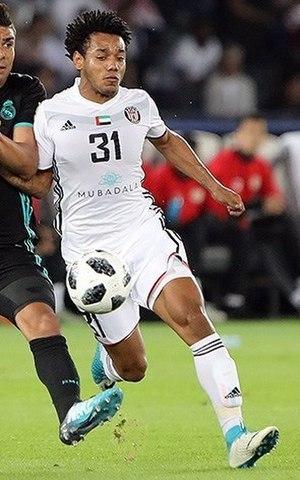
Romário Ricardo da Silva, né le 12 décembre 1990 à Palestina au Brésil, est un footballeur brésilien qui évolue au poste d'attaquant au Ittihad FC.